Melchor Chyliński

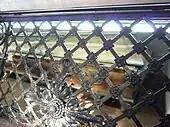
Tomb.

The beatification process started under Pope Clement XIV on 29 August 1772 and Chyliński became titled as a Servant of God; the confirmation of his life of heroic virtue allowed for Pope Pius XII to name him as Venerable on 13 May 1949. The miracle needed for beatification was investigated on a diocesan level and later received validation before receiving the approval of medical experts on 7 March 1990; theologians did so as well on 5 July 1990 as did the C.C.S. on 23 October 1990. Pope John Paul II approved this on 22 January 1991 and beatified the late Franciscan on 9 June 1991 in Warsaw during his apostolic visit there.